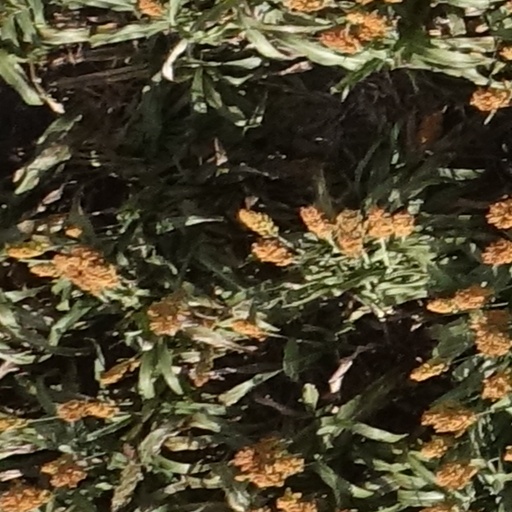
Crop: sorghum